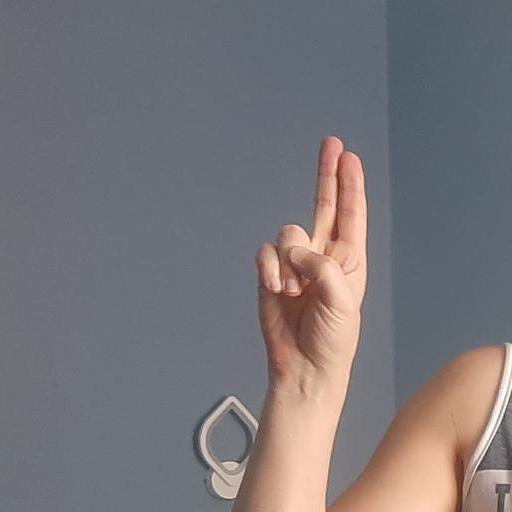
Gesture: two_up